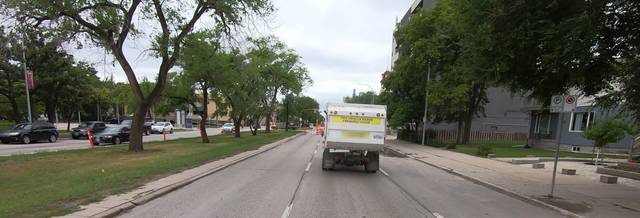
Region: Canada
Coordinates: 49.893, -97.118